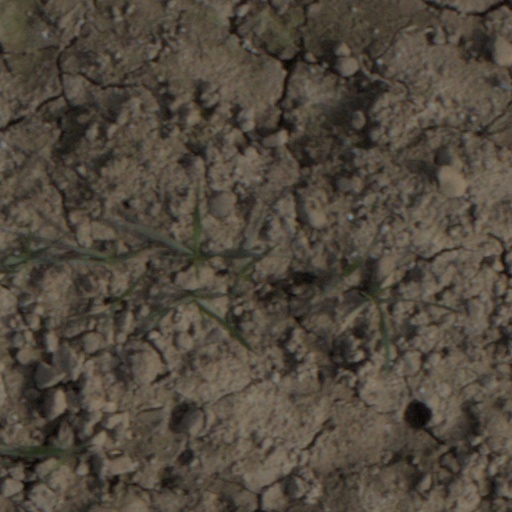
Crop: wheat